Pahute Mesa

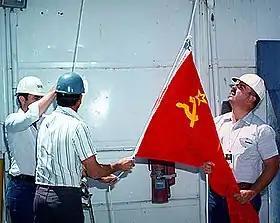
The Soviet Union flag is raised to the top of the emplacement tower to be flown beside the U.S. flag for the "Kearsarge" test.

In 1988, as a prelude to the signing of the protocols to the Threshold Test Ban Treaty and the Peaceful Nuclear Explosions Treaty, the United States and the Soviet Union conducted two joint tests employing proposed treaty verification techniques. The first was "Kearsarge", conducted in Area 19 of the NNSS, the second "Shagan", conducted at the Semipalatinsk Test Site.